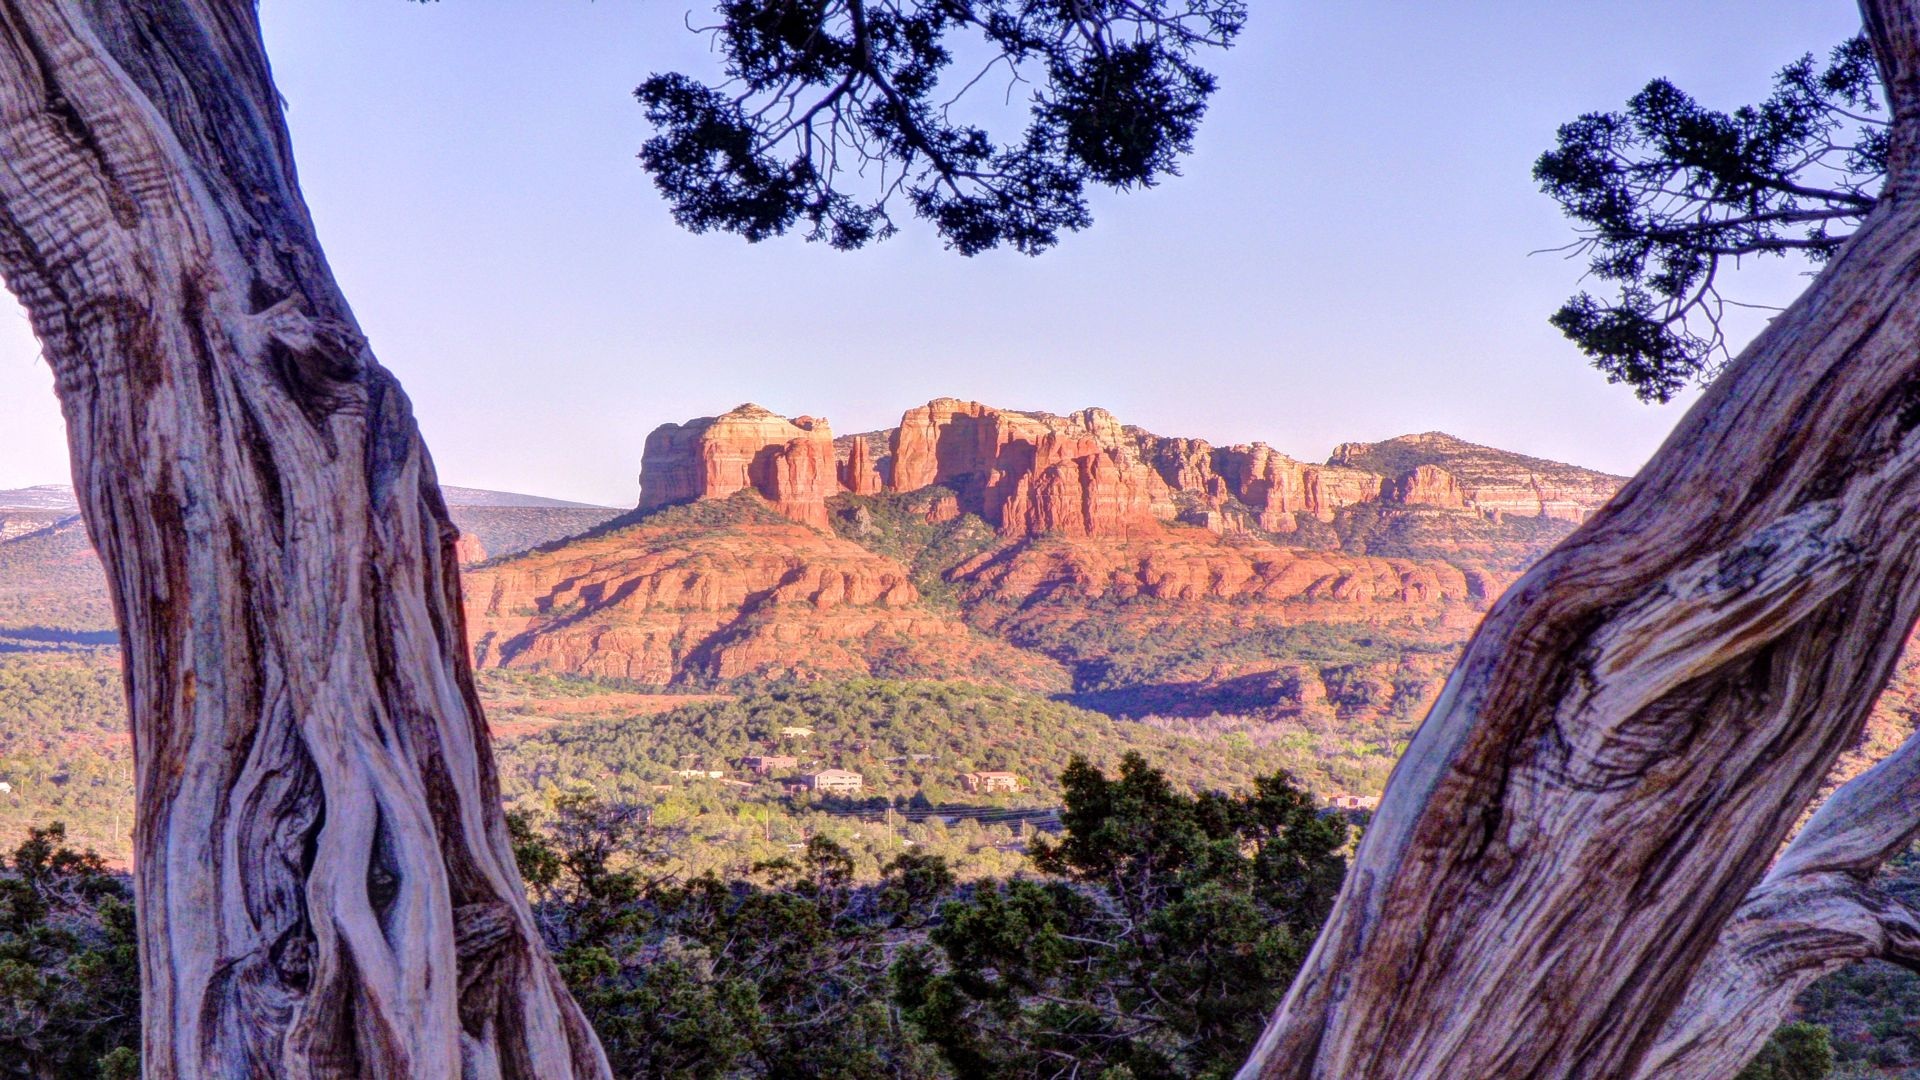
landscape, tree, nature, rock, wilderness, mountain, trail, valley, formation, park, canyon, national park, arizona, geology, badlands, plateau, sedona, ecosystem, landform, red rocks, natural environment, geographical feature